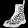
Label: Ankle boot